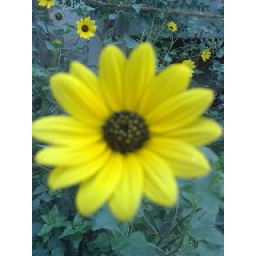
flower yellow like sun flower in ma home garden